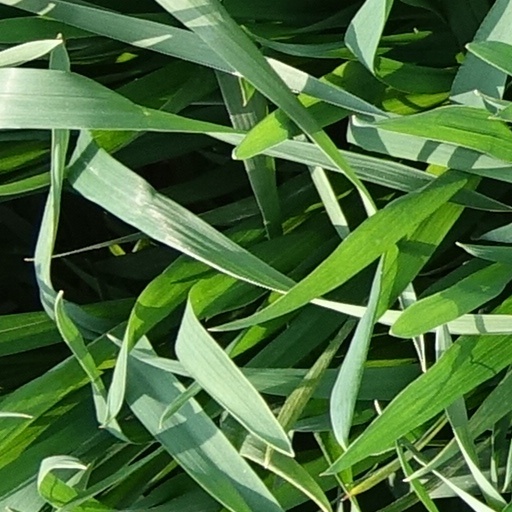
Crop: wheat